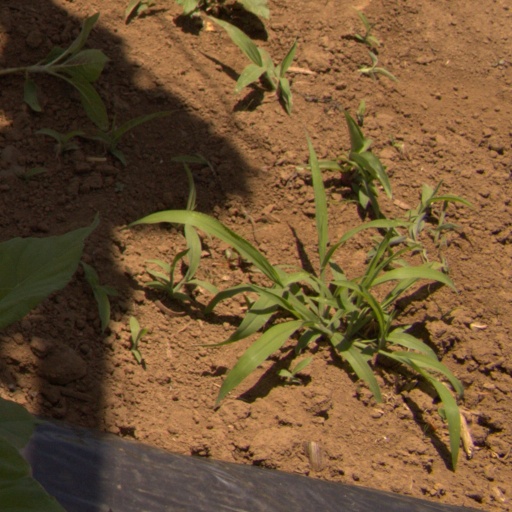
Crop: Jerusalem artichoke